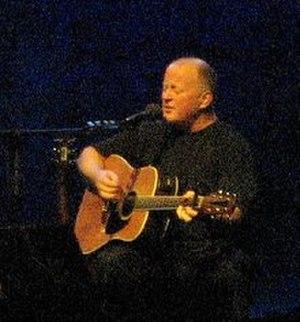
Christy Moore est un chanteur folk et guitariste très populaire en Irlande, né le 7 mai 1945 à Newbridge dans le Comté de Kildare. Il a été un des membres fondateurs du groupe Planxty, qui marqua la musique irlandaise des années 1970, et contribua au renouveau de la musique folk en Europe, notamment en France.